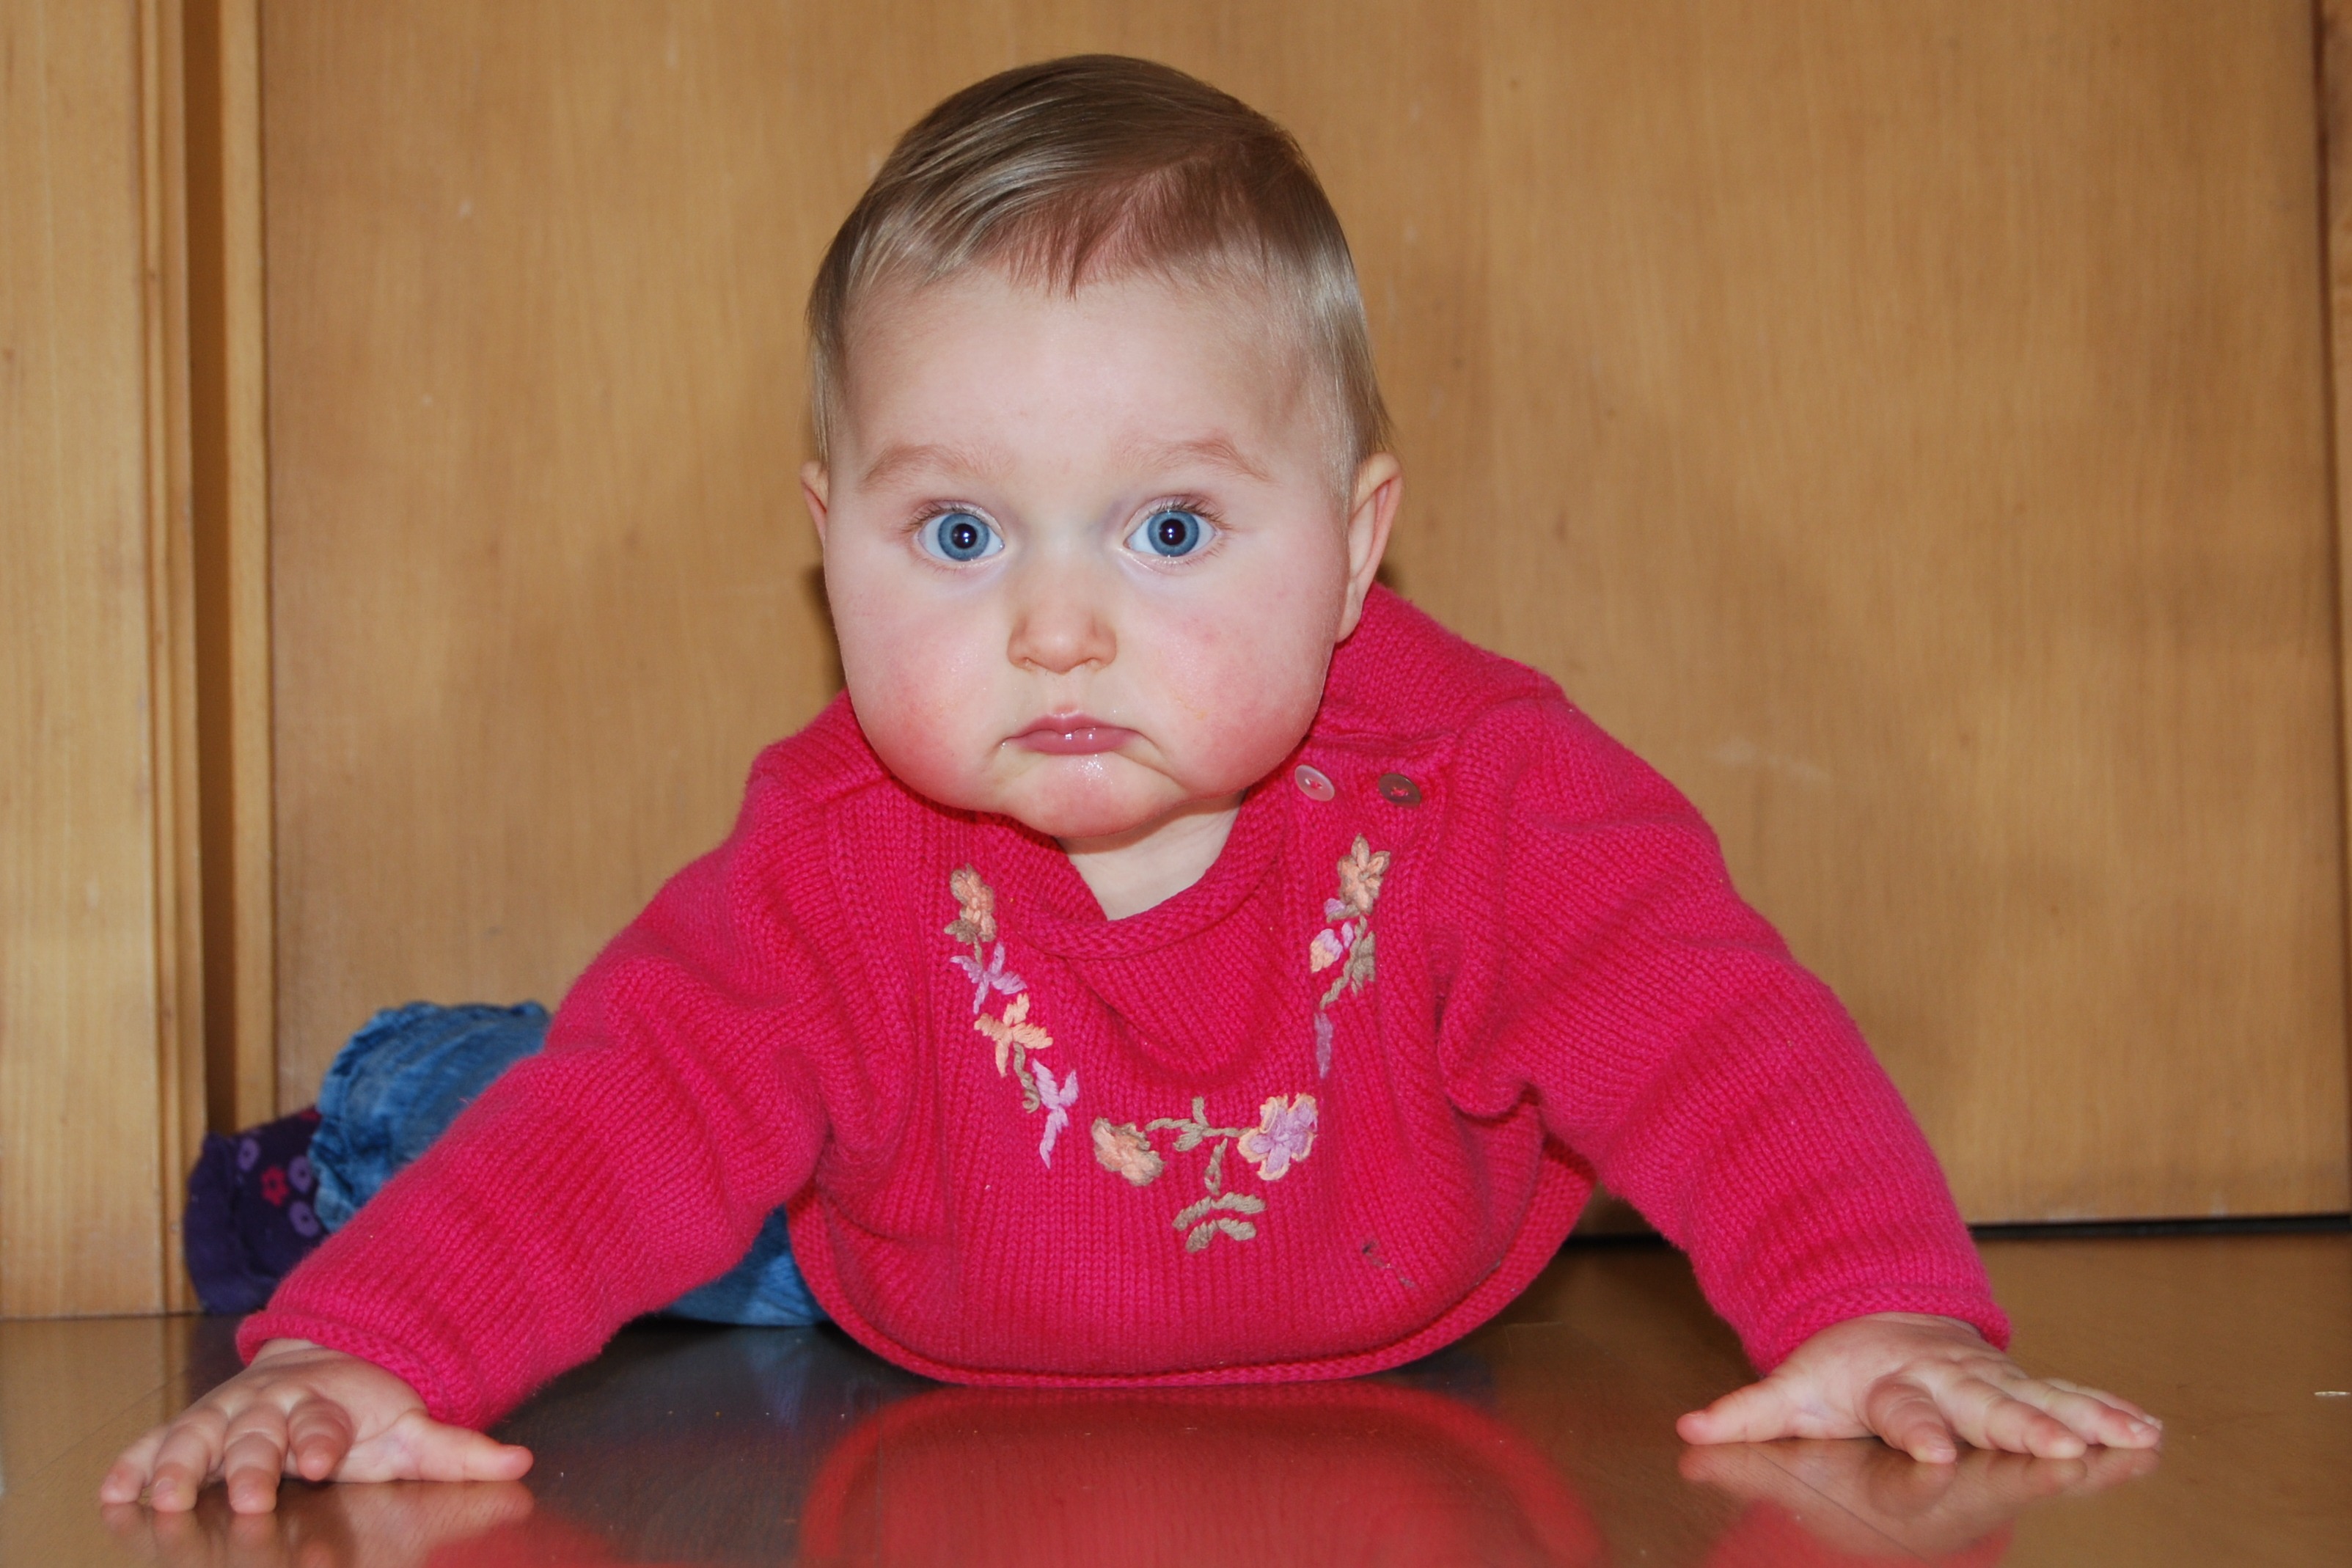
person, people, girl, play, sitting, child, baby, facial expression, crawling, infant, toddler, skin, organ, human positions